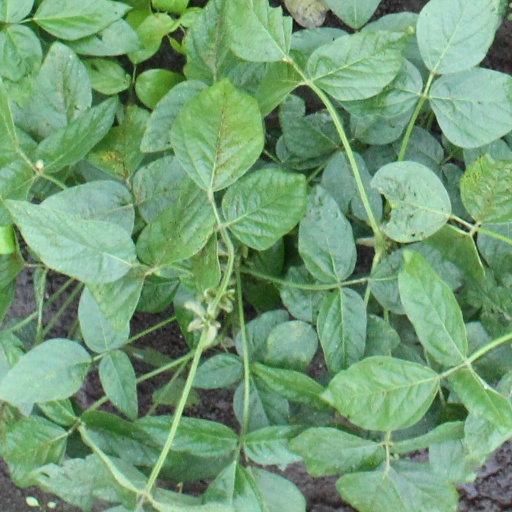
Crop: soybean